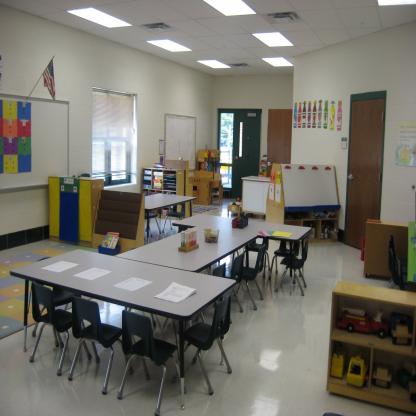
Scene: Indoor